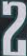
Number: 2